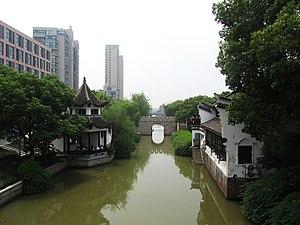
Pinghu est une ville de la province du Zhejiang en Chine. C'est une ville-district placée sous la juridiction administrative de la ville-préfecture de Jiaxing.